Claimed moons of Earth

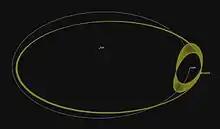
This asteroid's orbit keeps it near the Earth, but not orbiting it in the usual sense. When analyzing its orbit from the perspective of different bodies, the presumed quasi-satellite does seem to have a more stable location near the Earth

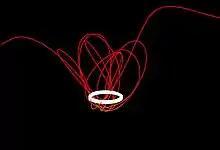
The orbit of around the Earth. The white band is the orbit of the Moon.

Claims of the existence of other moons of Earth—that is, of one or more natural satellites with relatively stable orbits of Earth, other than the Moon—have existed for some time. Several candidates have been proposed, but none have been confirmed. Since the 19th century, scientists have made genuine searches for more moons, but the possibility has also been the subject of a number of dubious non-scientific speculations as well as a number of likely hoaxes.